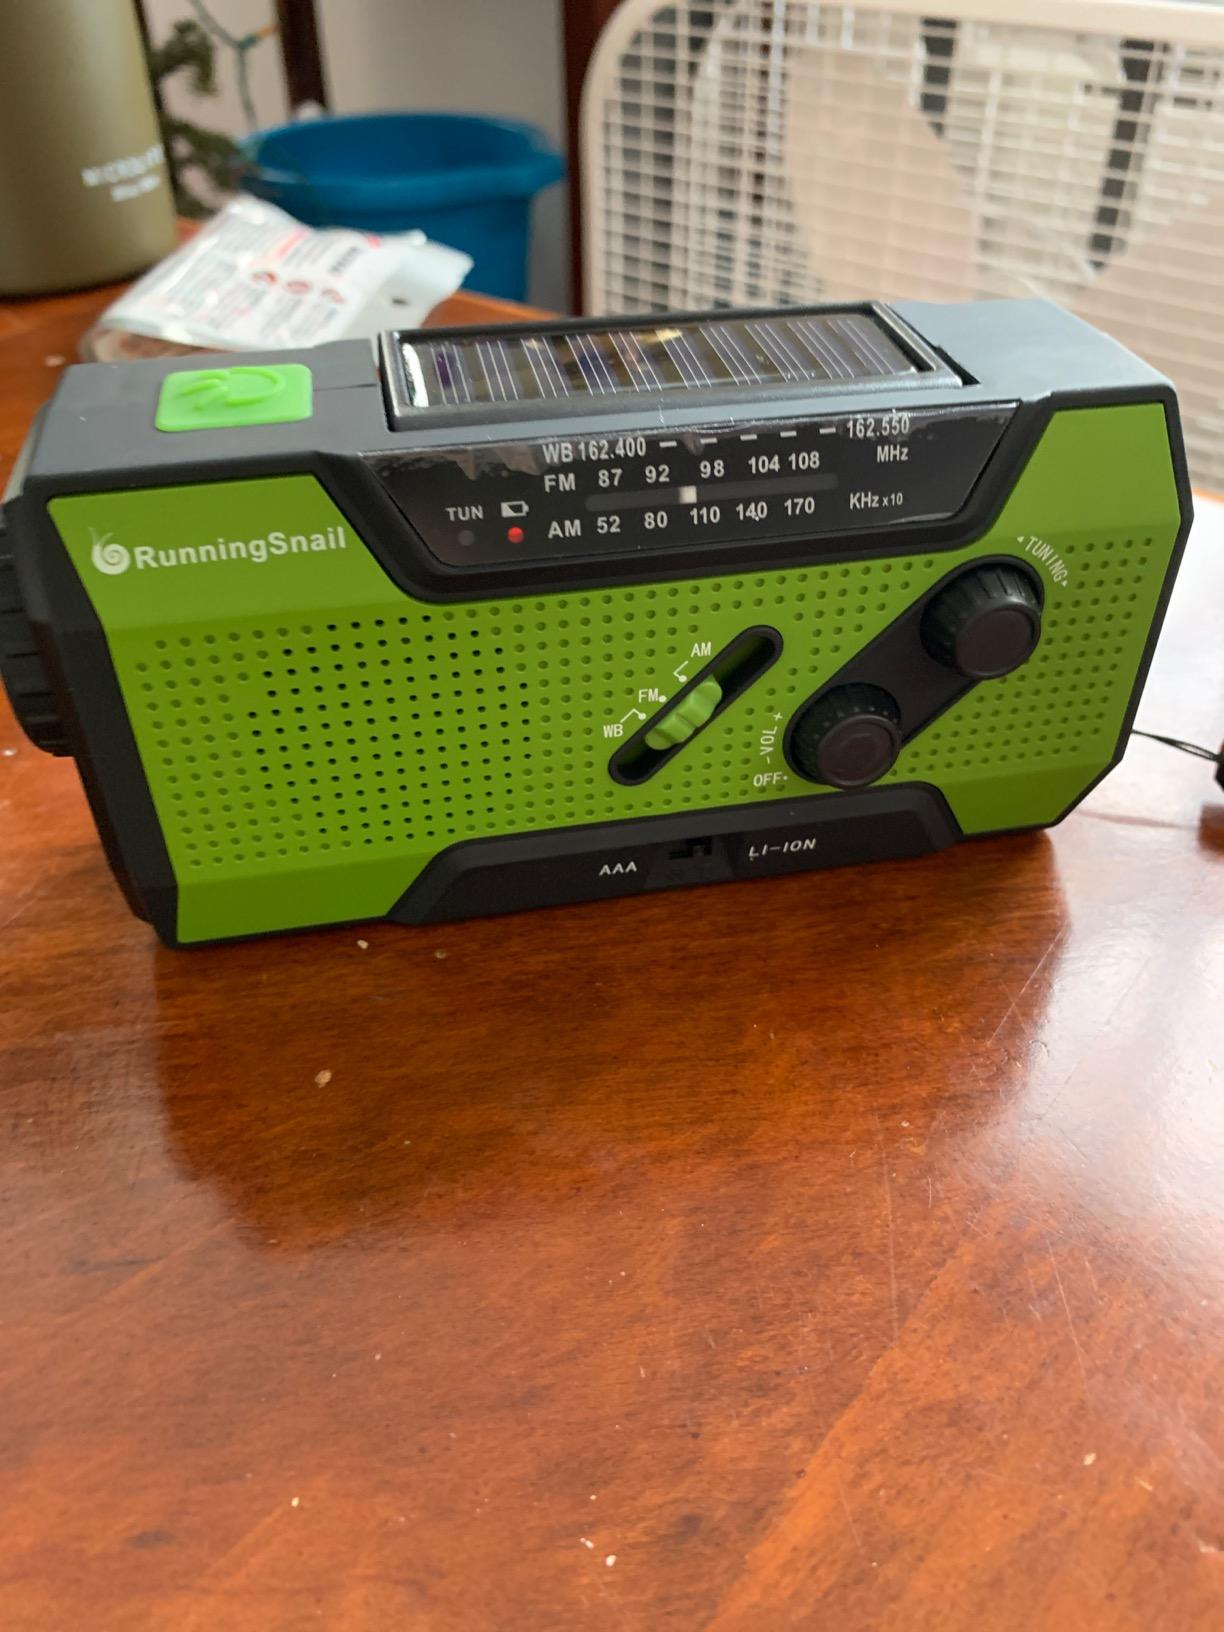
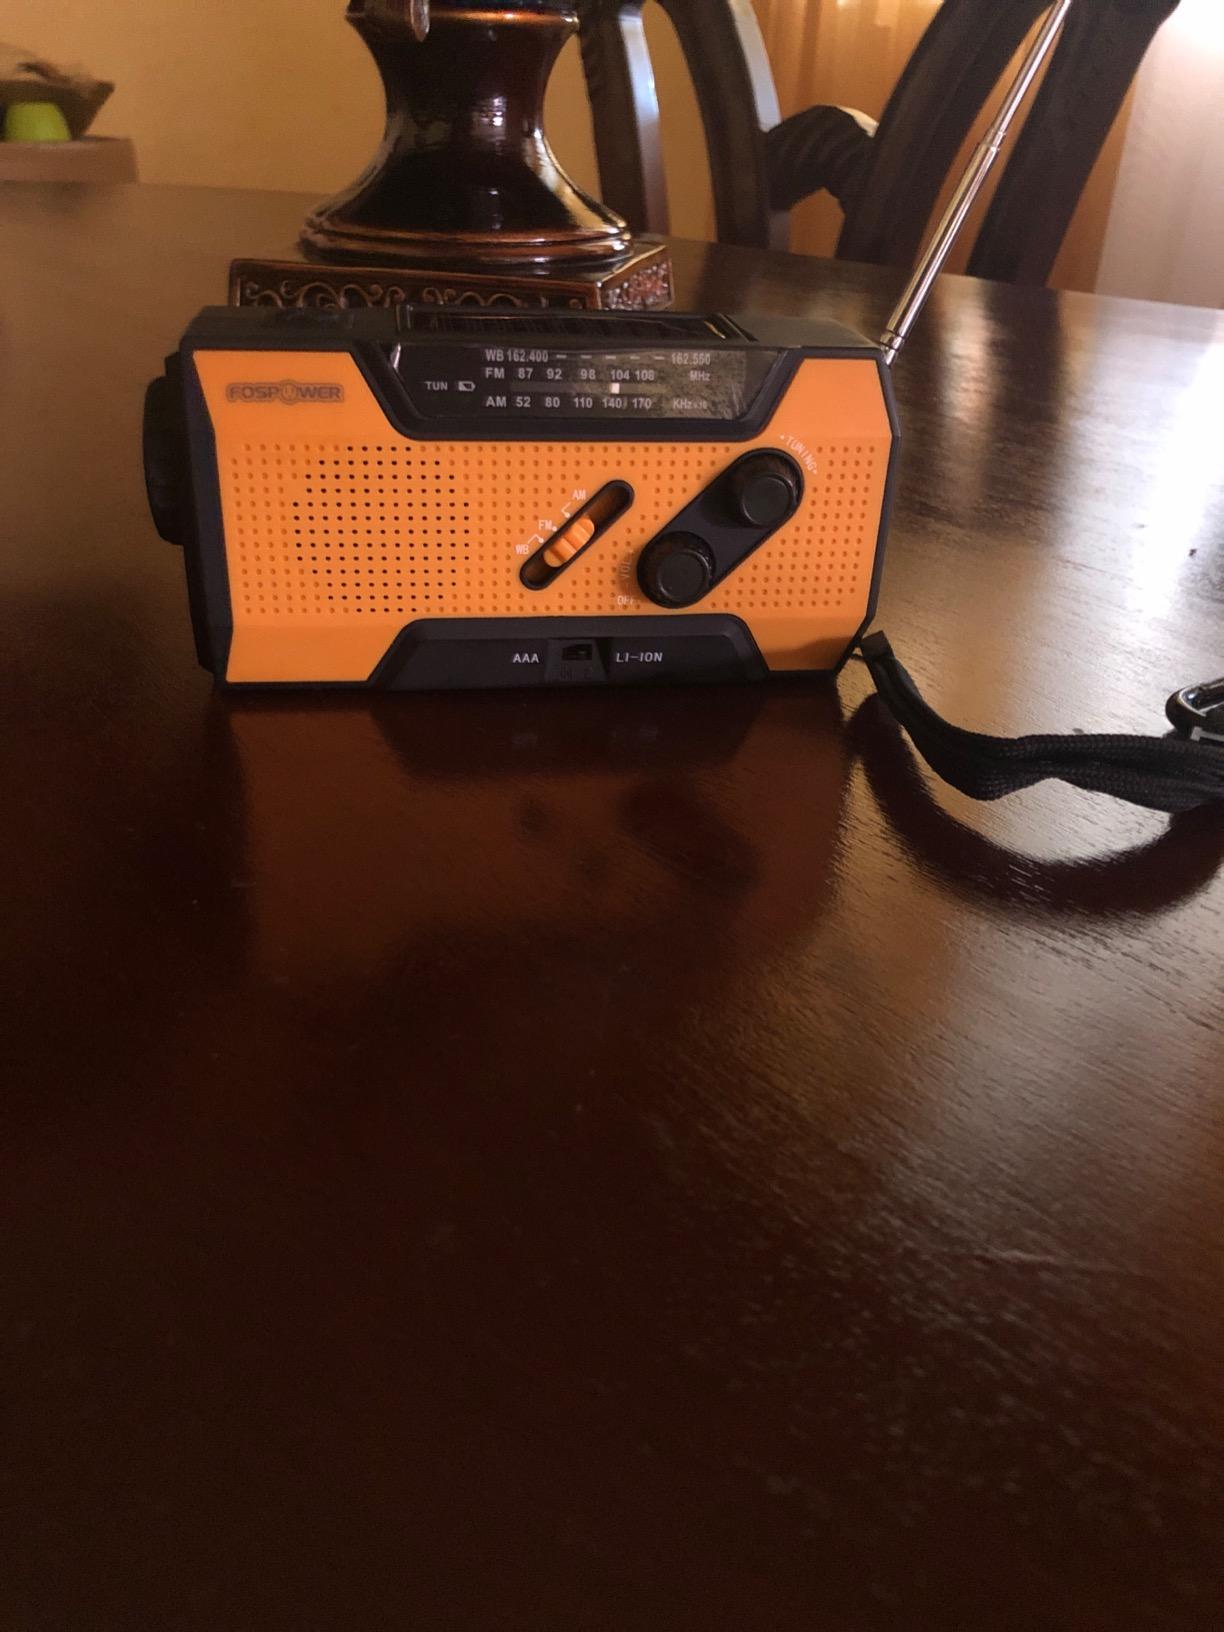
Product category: radio
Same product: no